Brahma Rudrulu

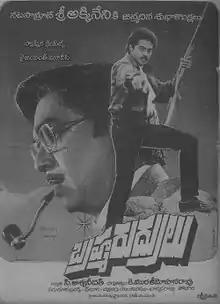
Theatrical release poster

Brahma Rudrulu is a 1986 Indian Telugu-language action film, produced by Ashwini Dutt under Vyjayanthi Movies and directed by K. Murali Mohana Rao. It stars Akkineni Nageswara Rao, Venkatesh, Lakshmi, Rajani, Ranjini and music composed by Chakravarthy. The film was "flop" at the box office.